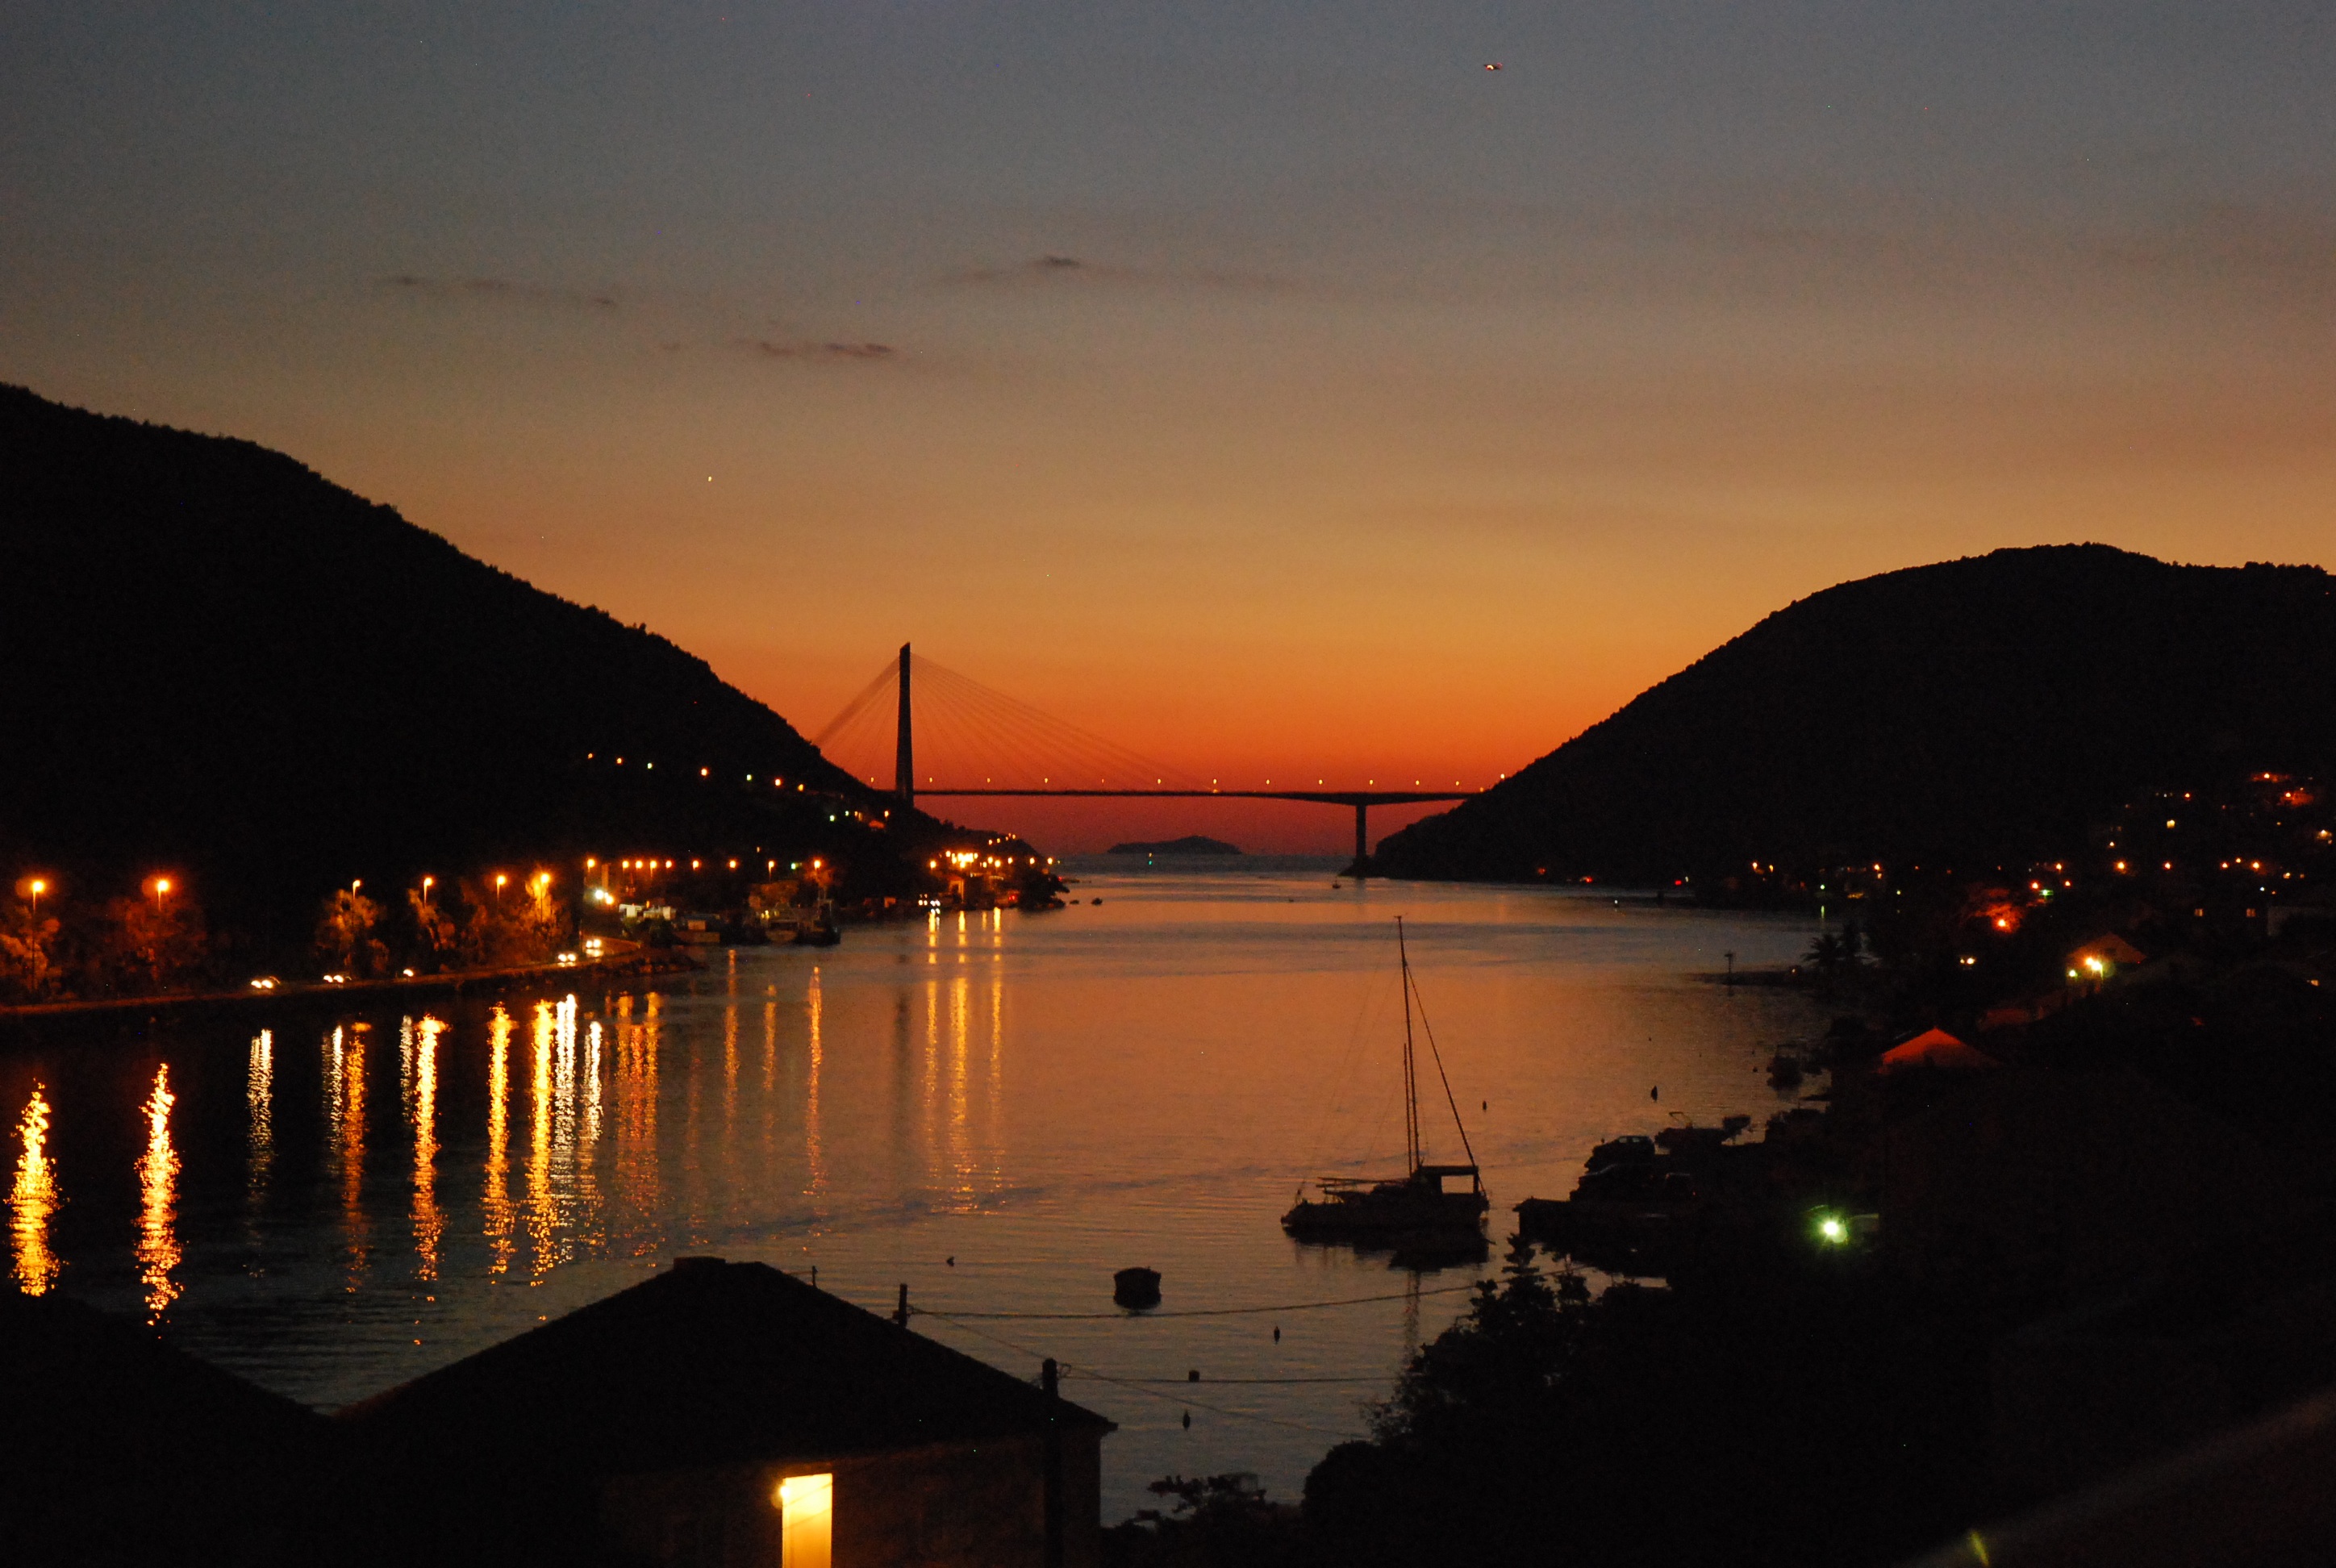
sea, sunrise, sunset, night, morning, dawn, river, dusk, evening, reflection, afterglow